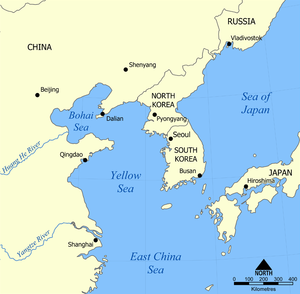
Gule Hav
Det Gule Hav i Nordkorea og Sydkorea også kaldet Vesthavet er den nordlige del af Østkinesiske Hav, som igen er en del af Stillehavet. Havet ligger mellem Folkerepublikken Kina og den Koreanske halvø. Havets navn stammer fra de sedimenter som "den gule flod" Huang He fragter ud i havet.